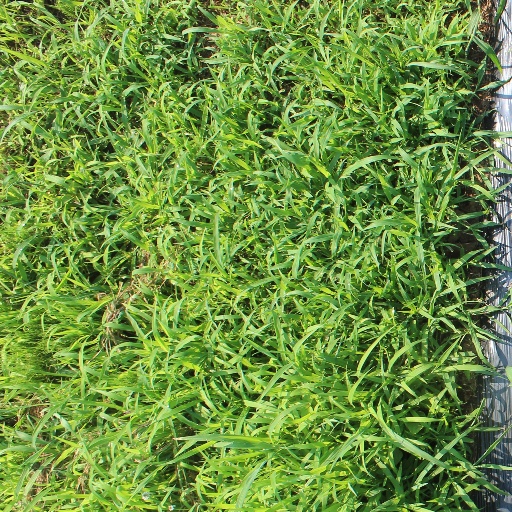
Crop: sorghum